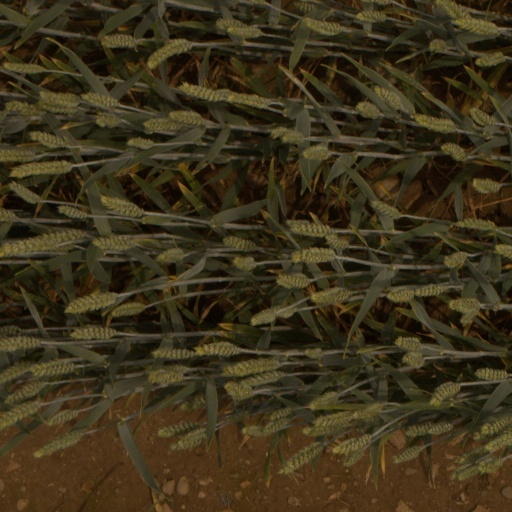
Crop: wheat